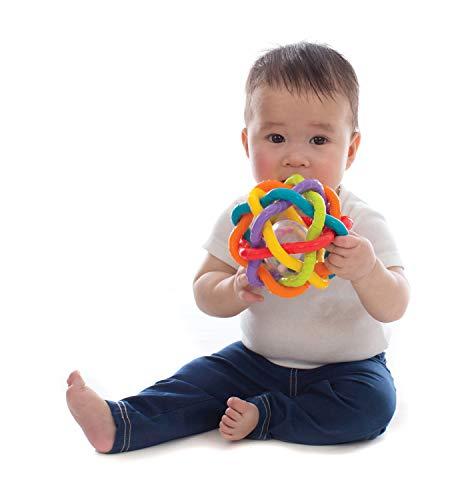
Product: Playgro 0184557 Bendy Ball for Baby Infant Toddler Children, Playgro is Encouraging Imagination with STEM/STEM for a Bright Future - Great Start for a World of Learning
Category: Baby Products | Baby Care | Pacifiers, Teethers & Teething Relief | Teethers
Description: Imagination grows with PlayGo your favorite toys to Play and Grow.
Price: $12.03